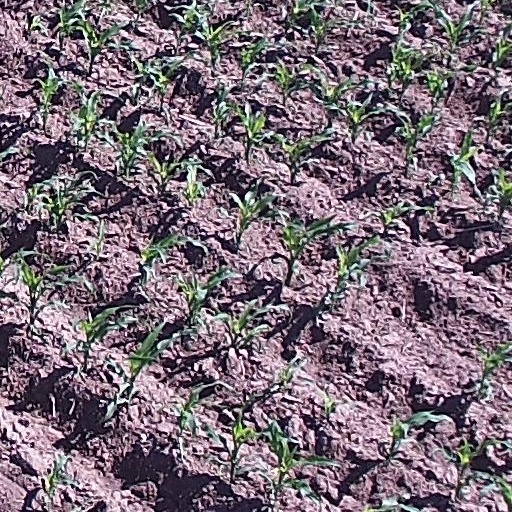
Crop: maize; corn